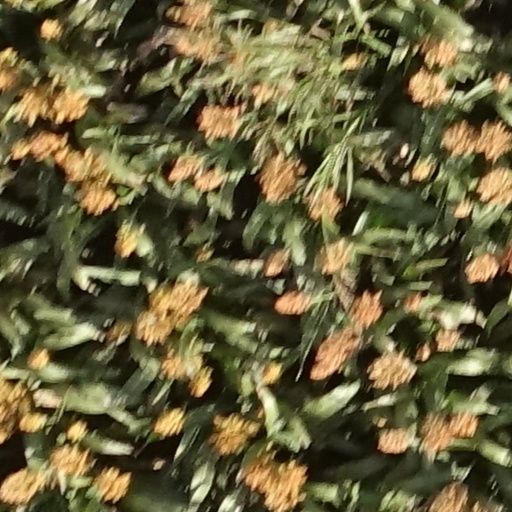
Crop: sorghum